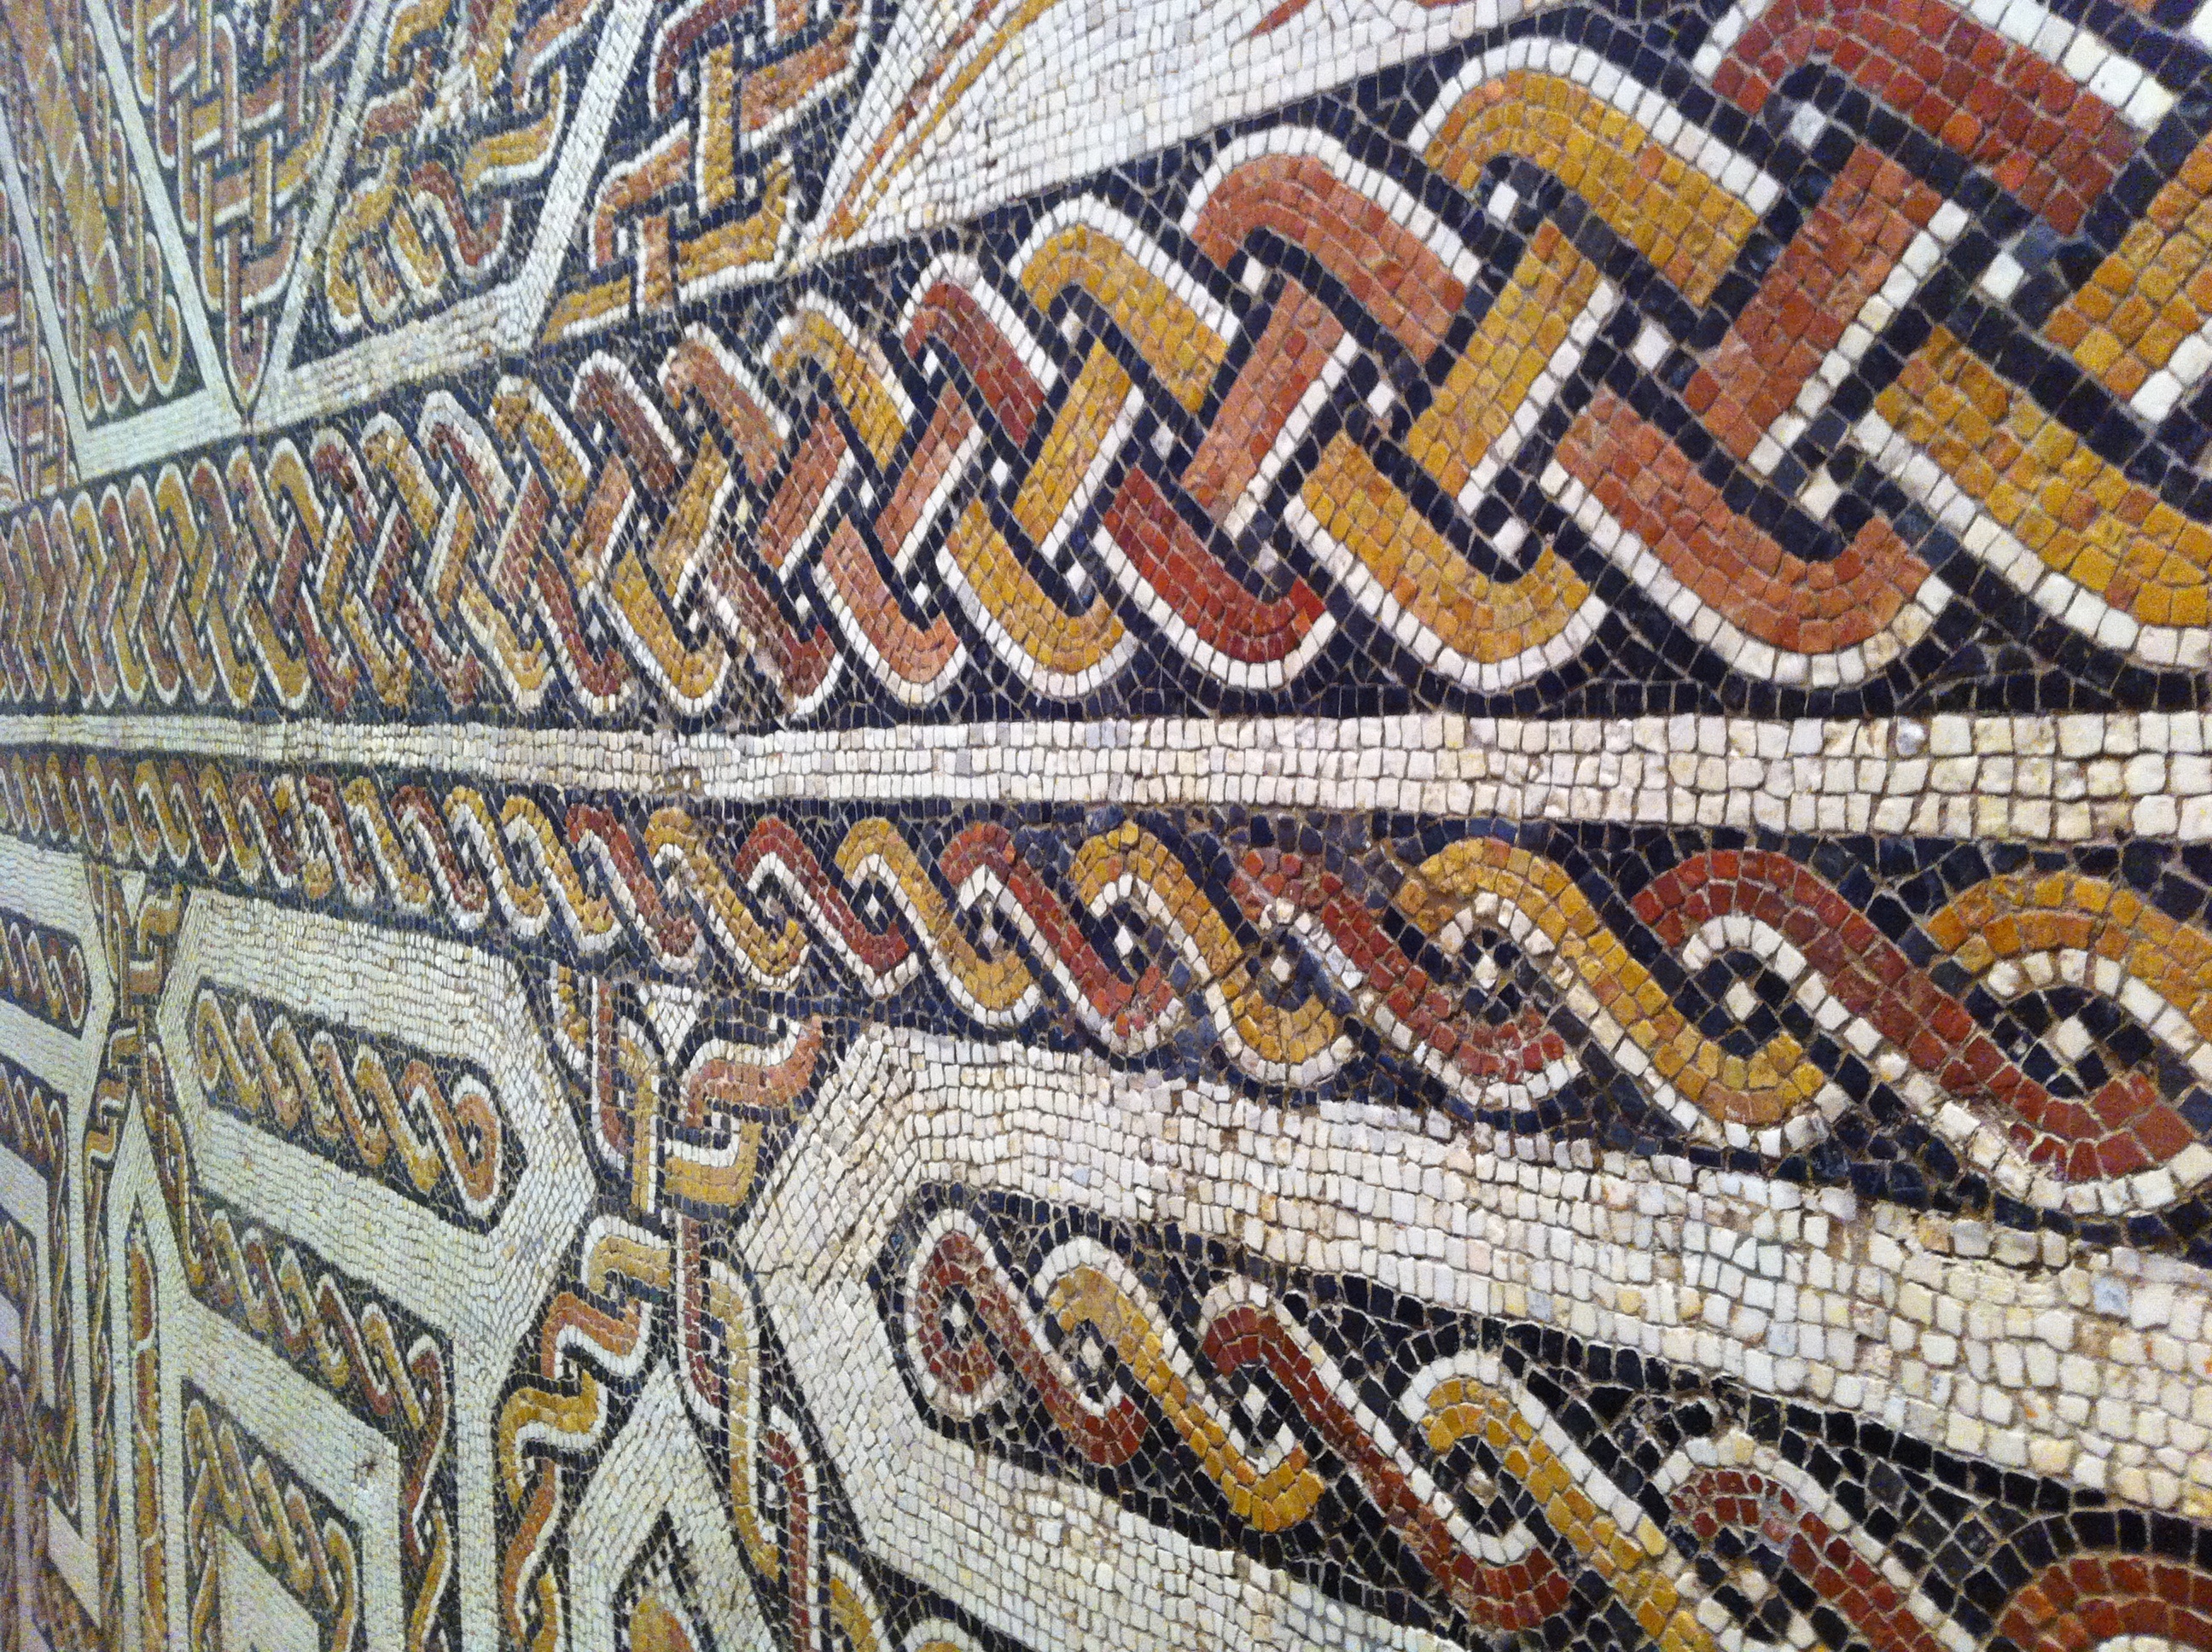
texture, pattern, textile, art, design, madrid, mosaic, mam, tapestry, flooring